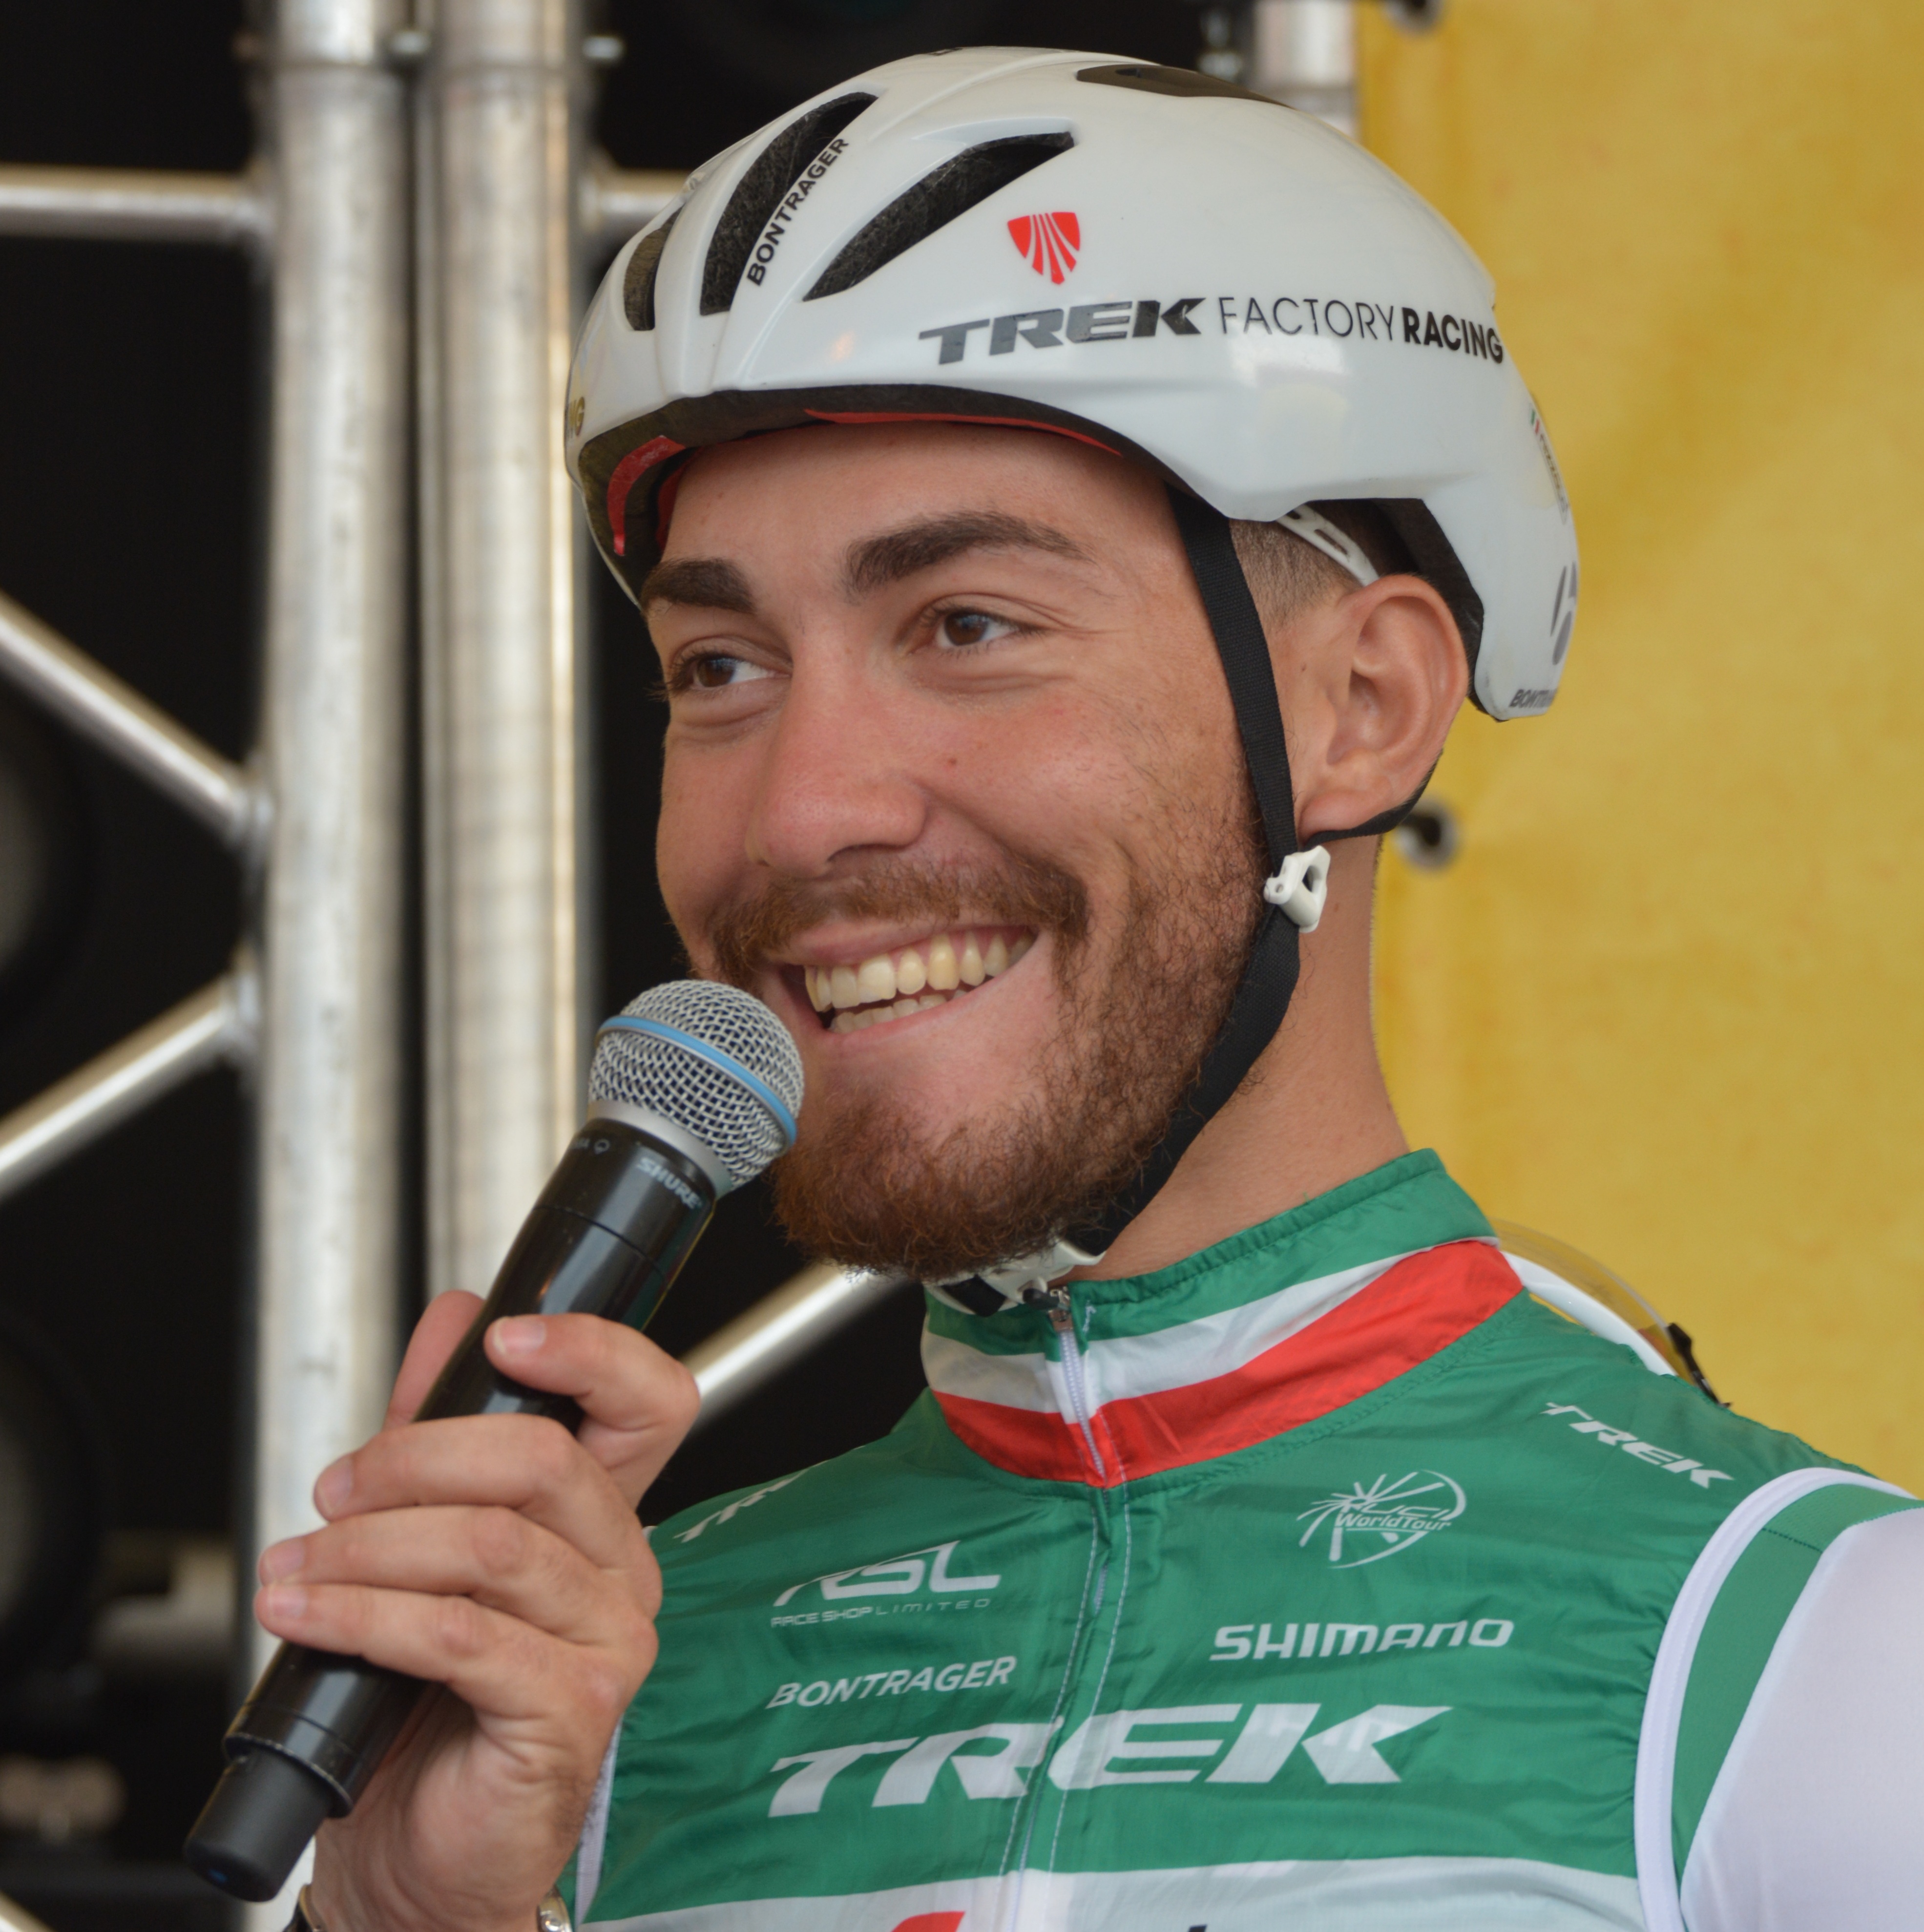
man, people, cyclist, cycling, sports, helmet, racing, jockey, winner, champion, professional road bicycle racer, interview, italian champion, giacomo nizzolo